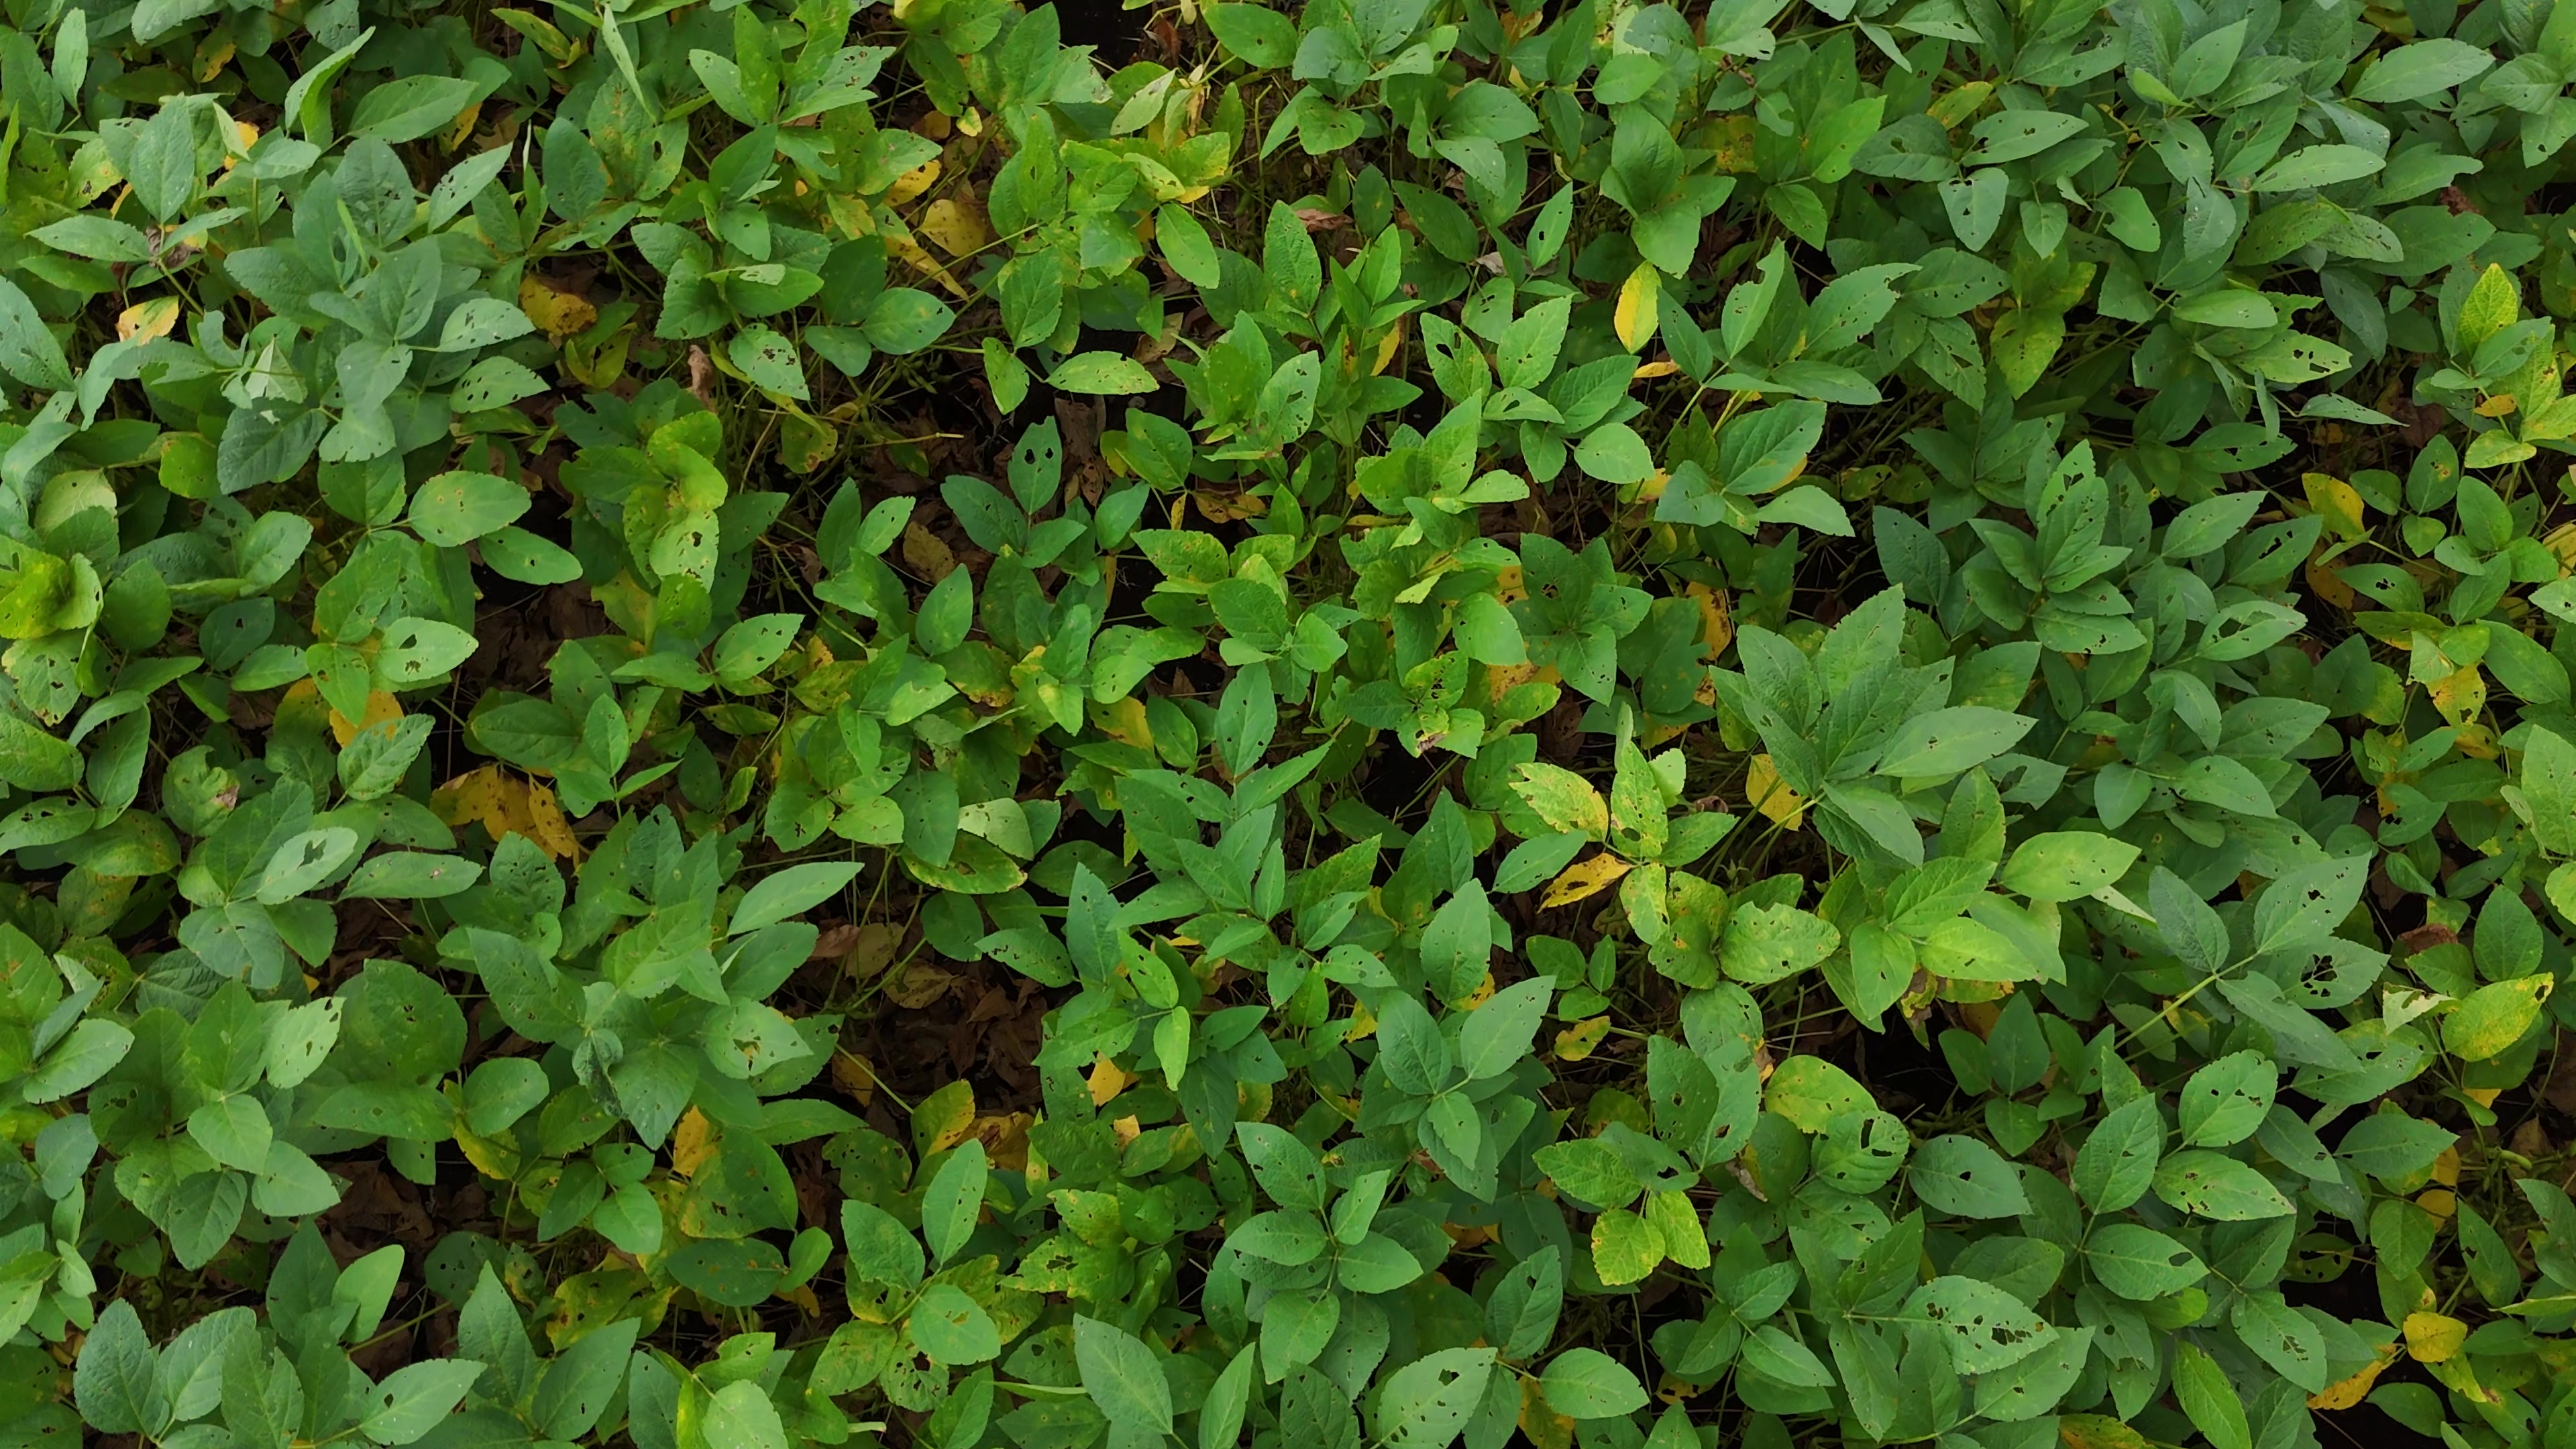
Label: Mosaic